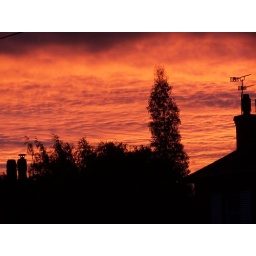
Taken this morning 26/10/10 by Sue from the bedroom window